Zamoskvorechye District

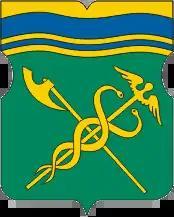
Coat of arms of Zamoskvorechye District

Zamoskvorechye District is a district in the Central Administrative Okrug of Moscow, Russia. It is an historic area notable for its eclectic architectural character, provincial atmosphere, and its many churches.